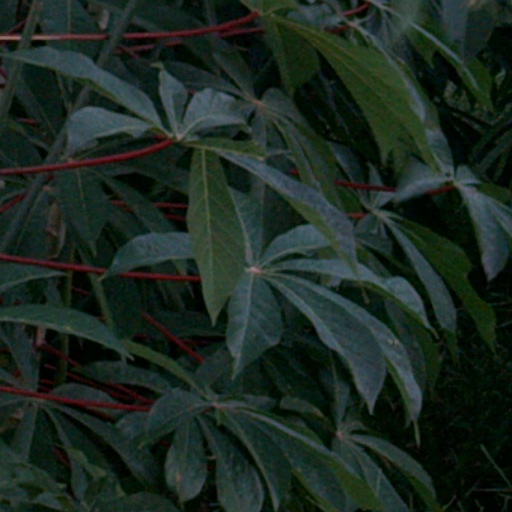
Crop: cassava